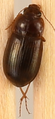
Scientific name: Amara quenseli
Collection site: Onaqui NEON (ONAQ), plot ONAQ_018